Condensin

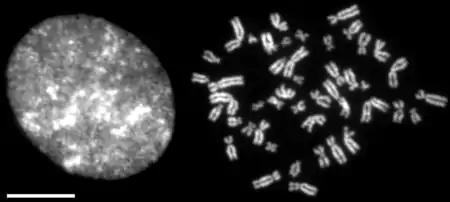
Figure 1. An interphase nucleus (left) and a set of mitotic chromosomes (right) from human tissue culture cells. Bar, 10 μm.

Condensins are large protein complexes that play a central role in chromosome condensation and segregation during mitosis and meiosis (Figure 1). Their subunits were originally identified as major components of mitotic chromosomes assembled in "Xenopus" egg extracts.